East Texas A&M Lions women's soccer

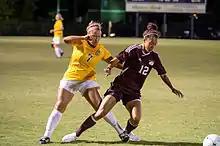
The Lions in action against the Midwestern State Mustangs in 2014

After the 2021 season, Piper announced his resignation on December 9, 2021. Ashley Gordon was hired as the program's third head coach on January 4, 2022. During their first season in the Southland, the Lions went 7-8-1 during the regular season, finishing third in the conference. In the conference tournament, they defeated the Texas A&M–Corpus Christi Islanders in the quarterfinal round, then shocked the Northwestern State Lady Demons in the semifinal round, before eventually falling to the Lamar Lady Cardinals in the Southland Conference Championship game. This gave them a 9-9-2 record in their first season as a Division I school.